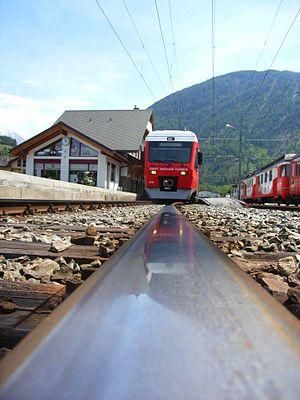
Saint-Bernard Express (Suisse, Valais, Orsières)